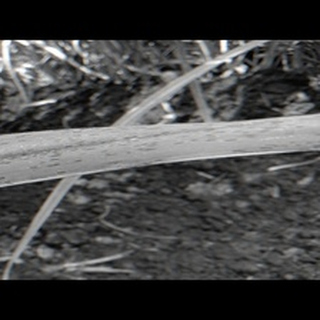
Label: sugarcane_rust